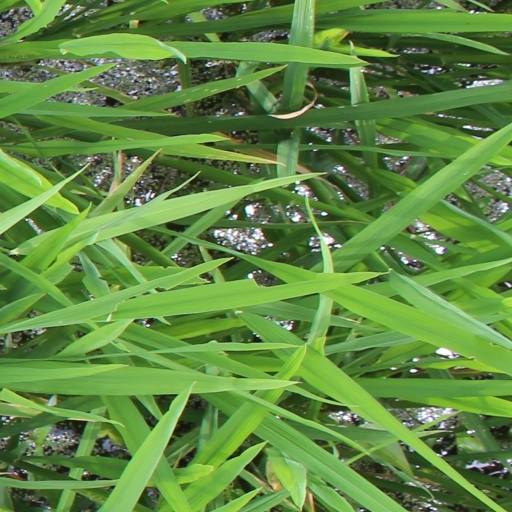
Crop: rice